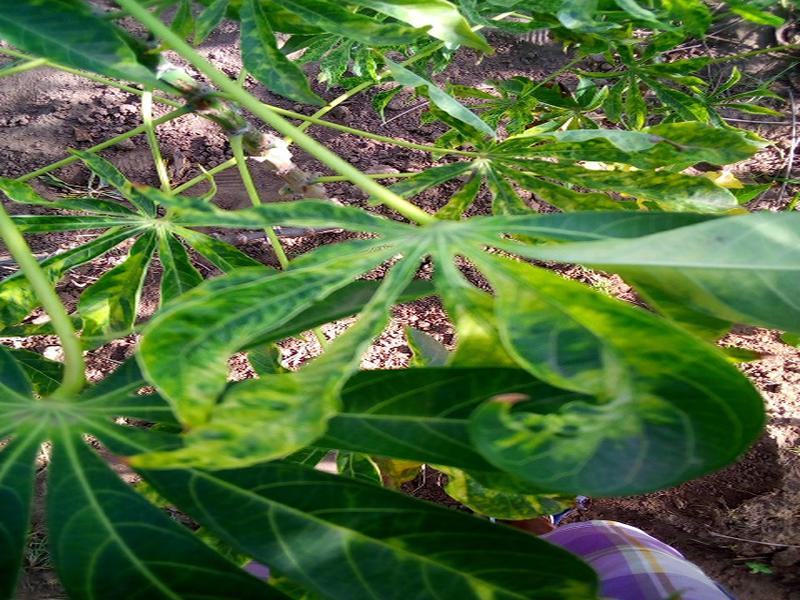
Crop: cassava
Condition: mosaic_disease